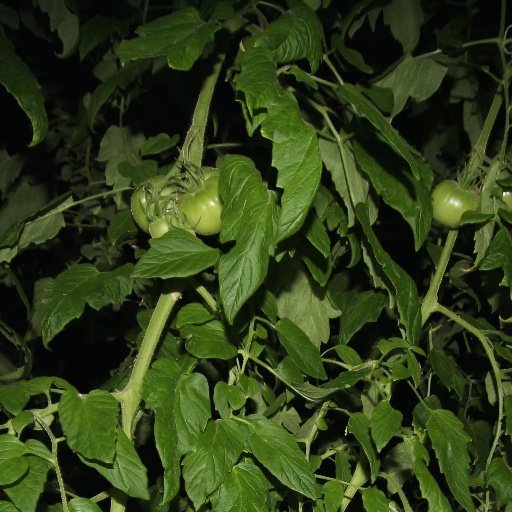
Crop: tomato